Royal Tombs of the Goryeo Dynasty

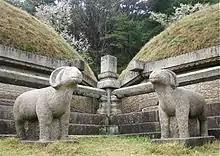
Hyonjongrung - Tomb of King Kongmin

Kangrung (강릉/) is the tomb of King Songjong (960-997, r. 981-997), sixth monarch of the Koryo dynasty. Nothing remains of his tomb but its earthen burial mound. It is located near Jinbong-ri, Kaepung County, and is listed as North Korean Cultural Asset #567.